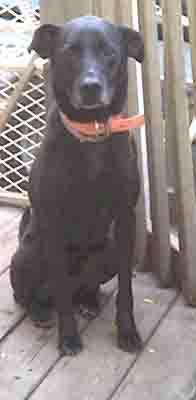
Label: dog